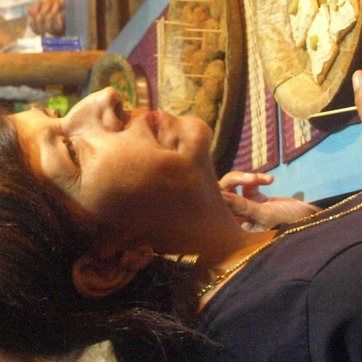
Material: skin